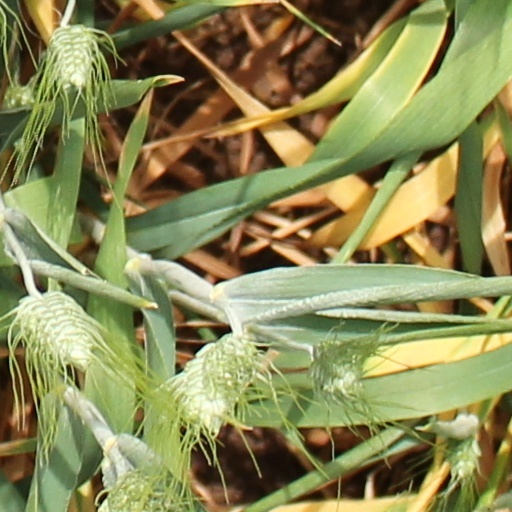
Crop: wheat